Depot Historic District (Raleigh, North Carolina)

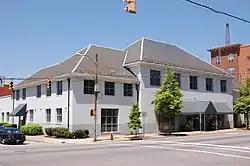
Former Union Depot in Raleigh's Depot Historic District

The Depot Historic District is an industrial and commercial neighborhood in downtown Raleigh, North Carolina that was the city's railroad and warehouse distribution hub from the 1850s to 1950s. Located two blocks west of Fayetteville Street and to the north and east of the Norfolk and Southern railroad tracks, the district contains four blocks of 35 brick buildings that date from the 1880s to early 1950s. The district encompasses the southwestern portion of Raleigh's original 1792 town plan and was listed on the National Register of Historic Places in 2002.